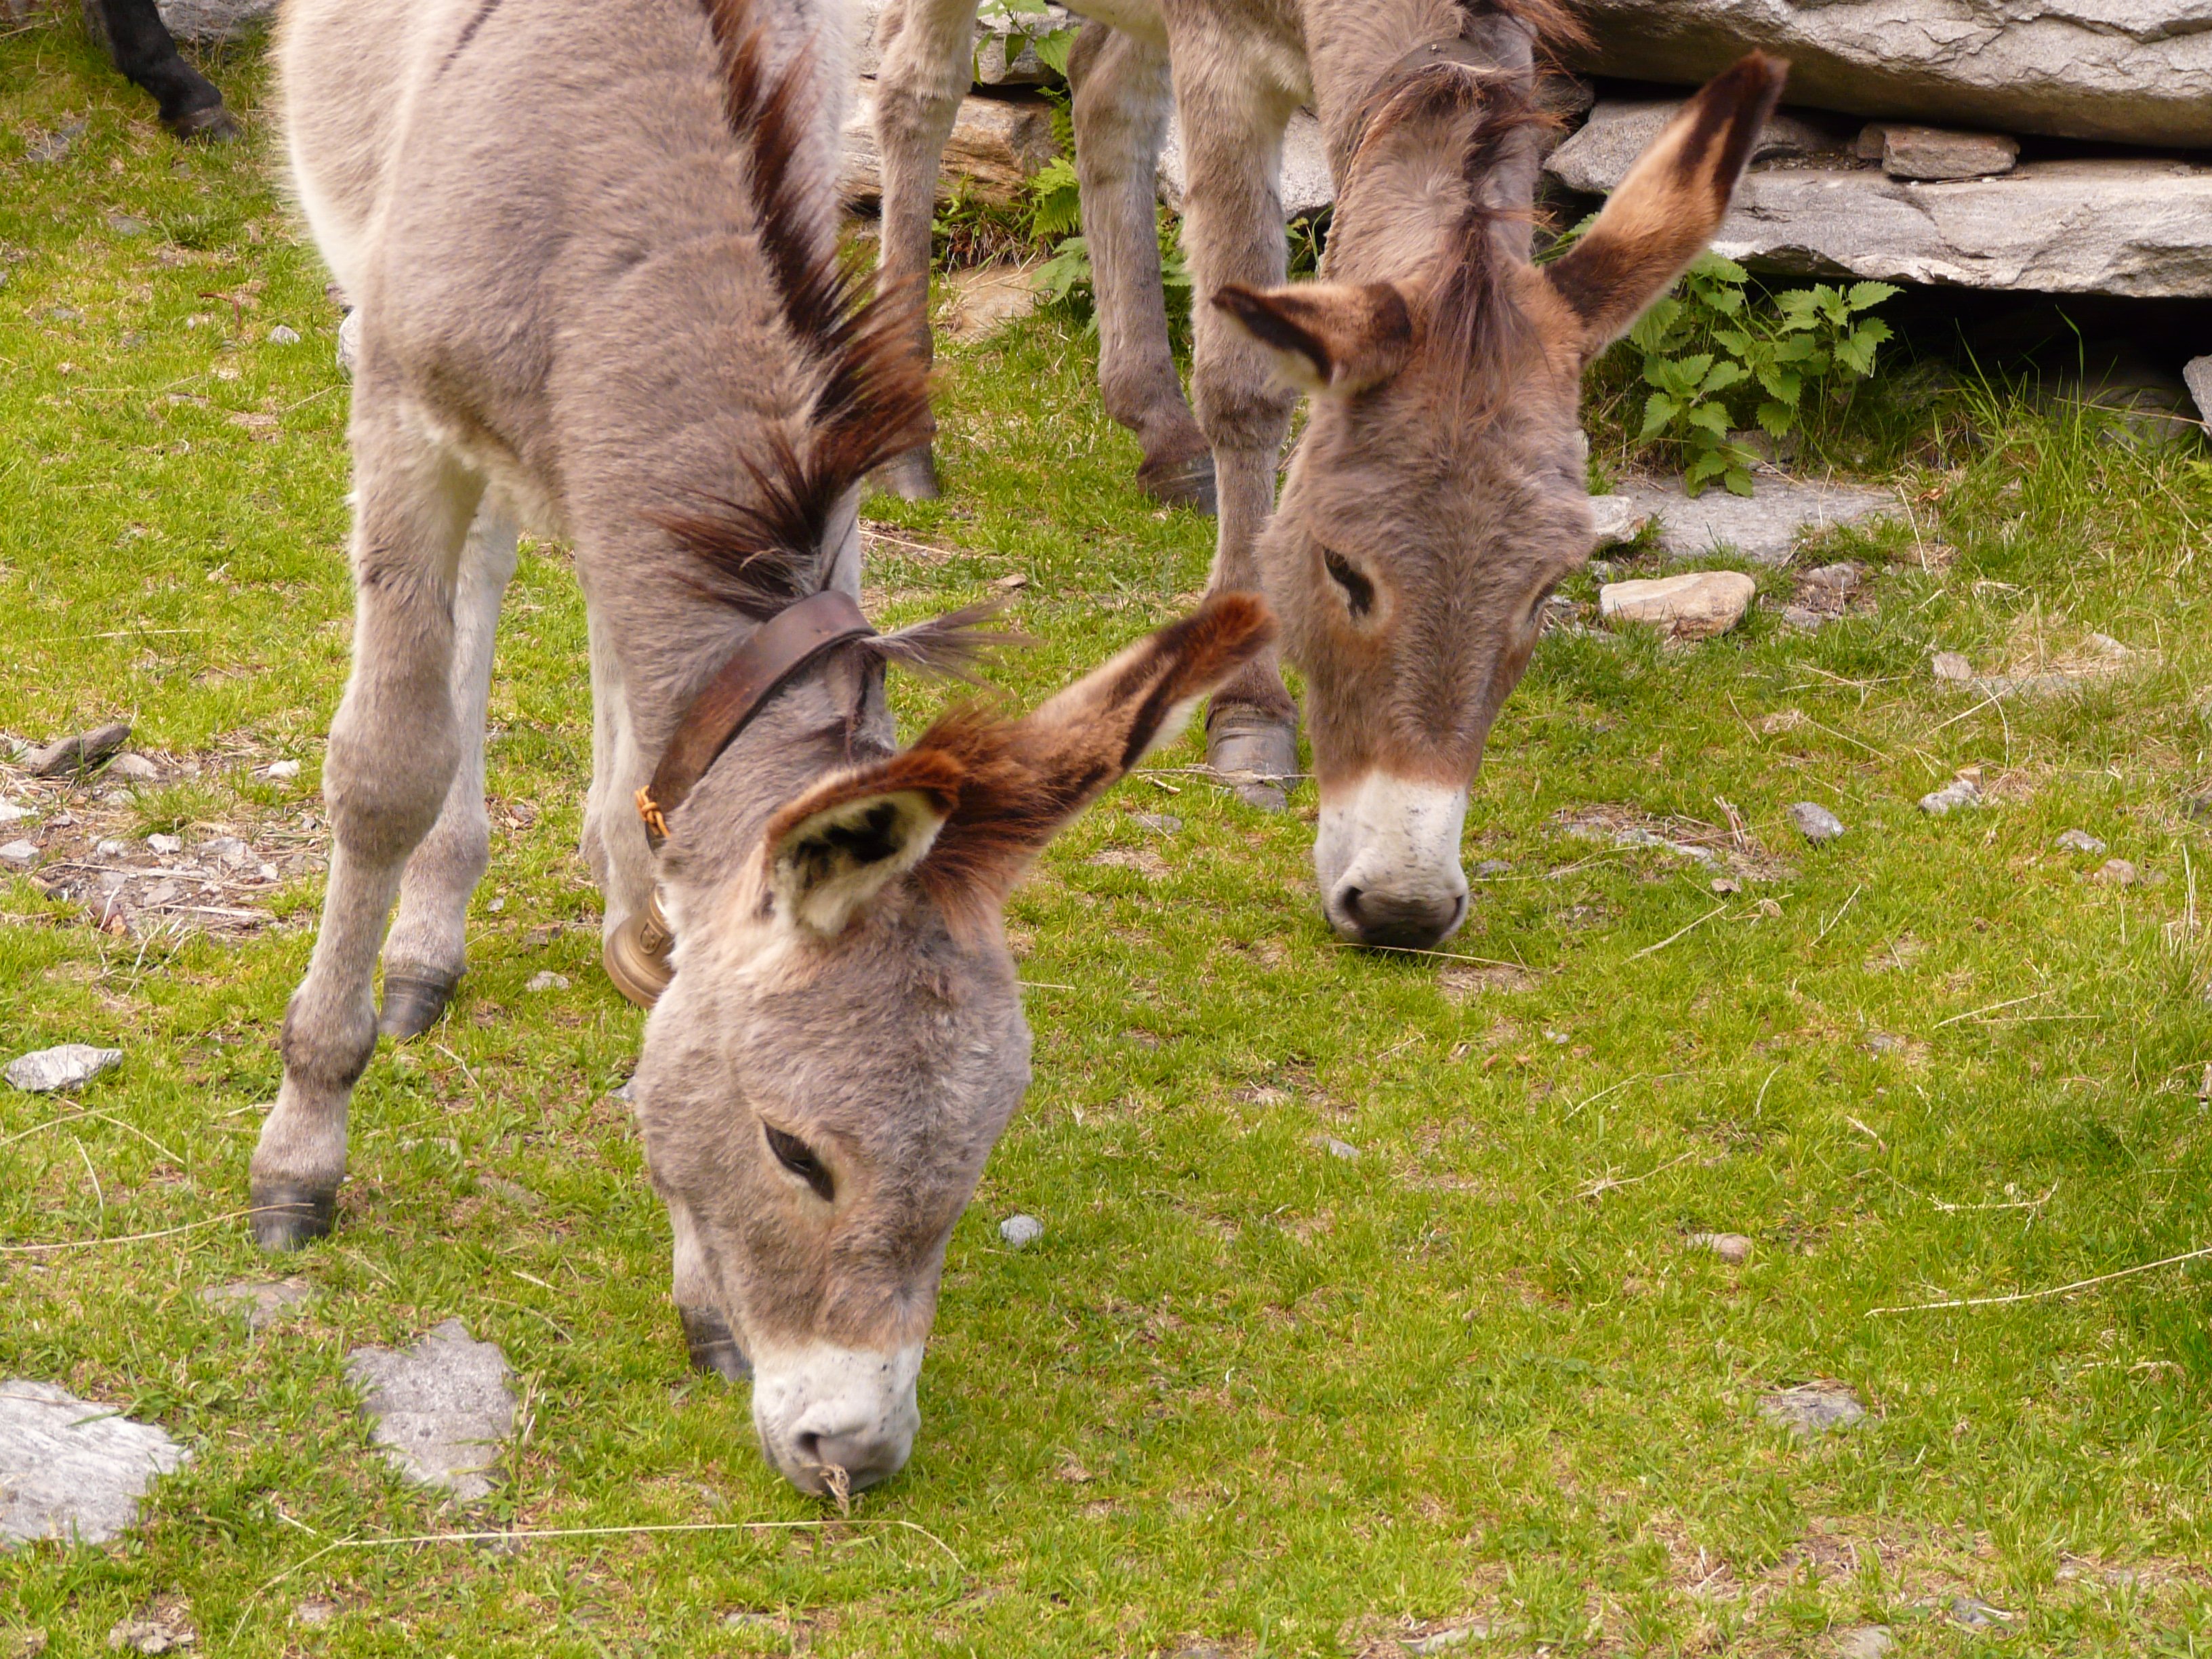
group, animal, flock, wildlife, pasture, grazing, mammal, fauna, kangaroo, donkey, animals, vertebrate, marsupial, foal, white tailed deer, pack animal, horse like mammal